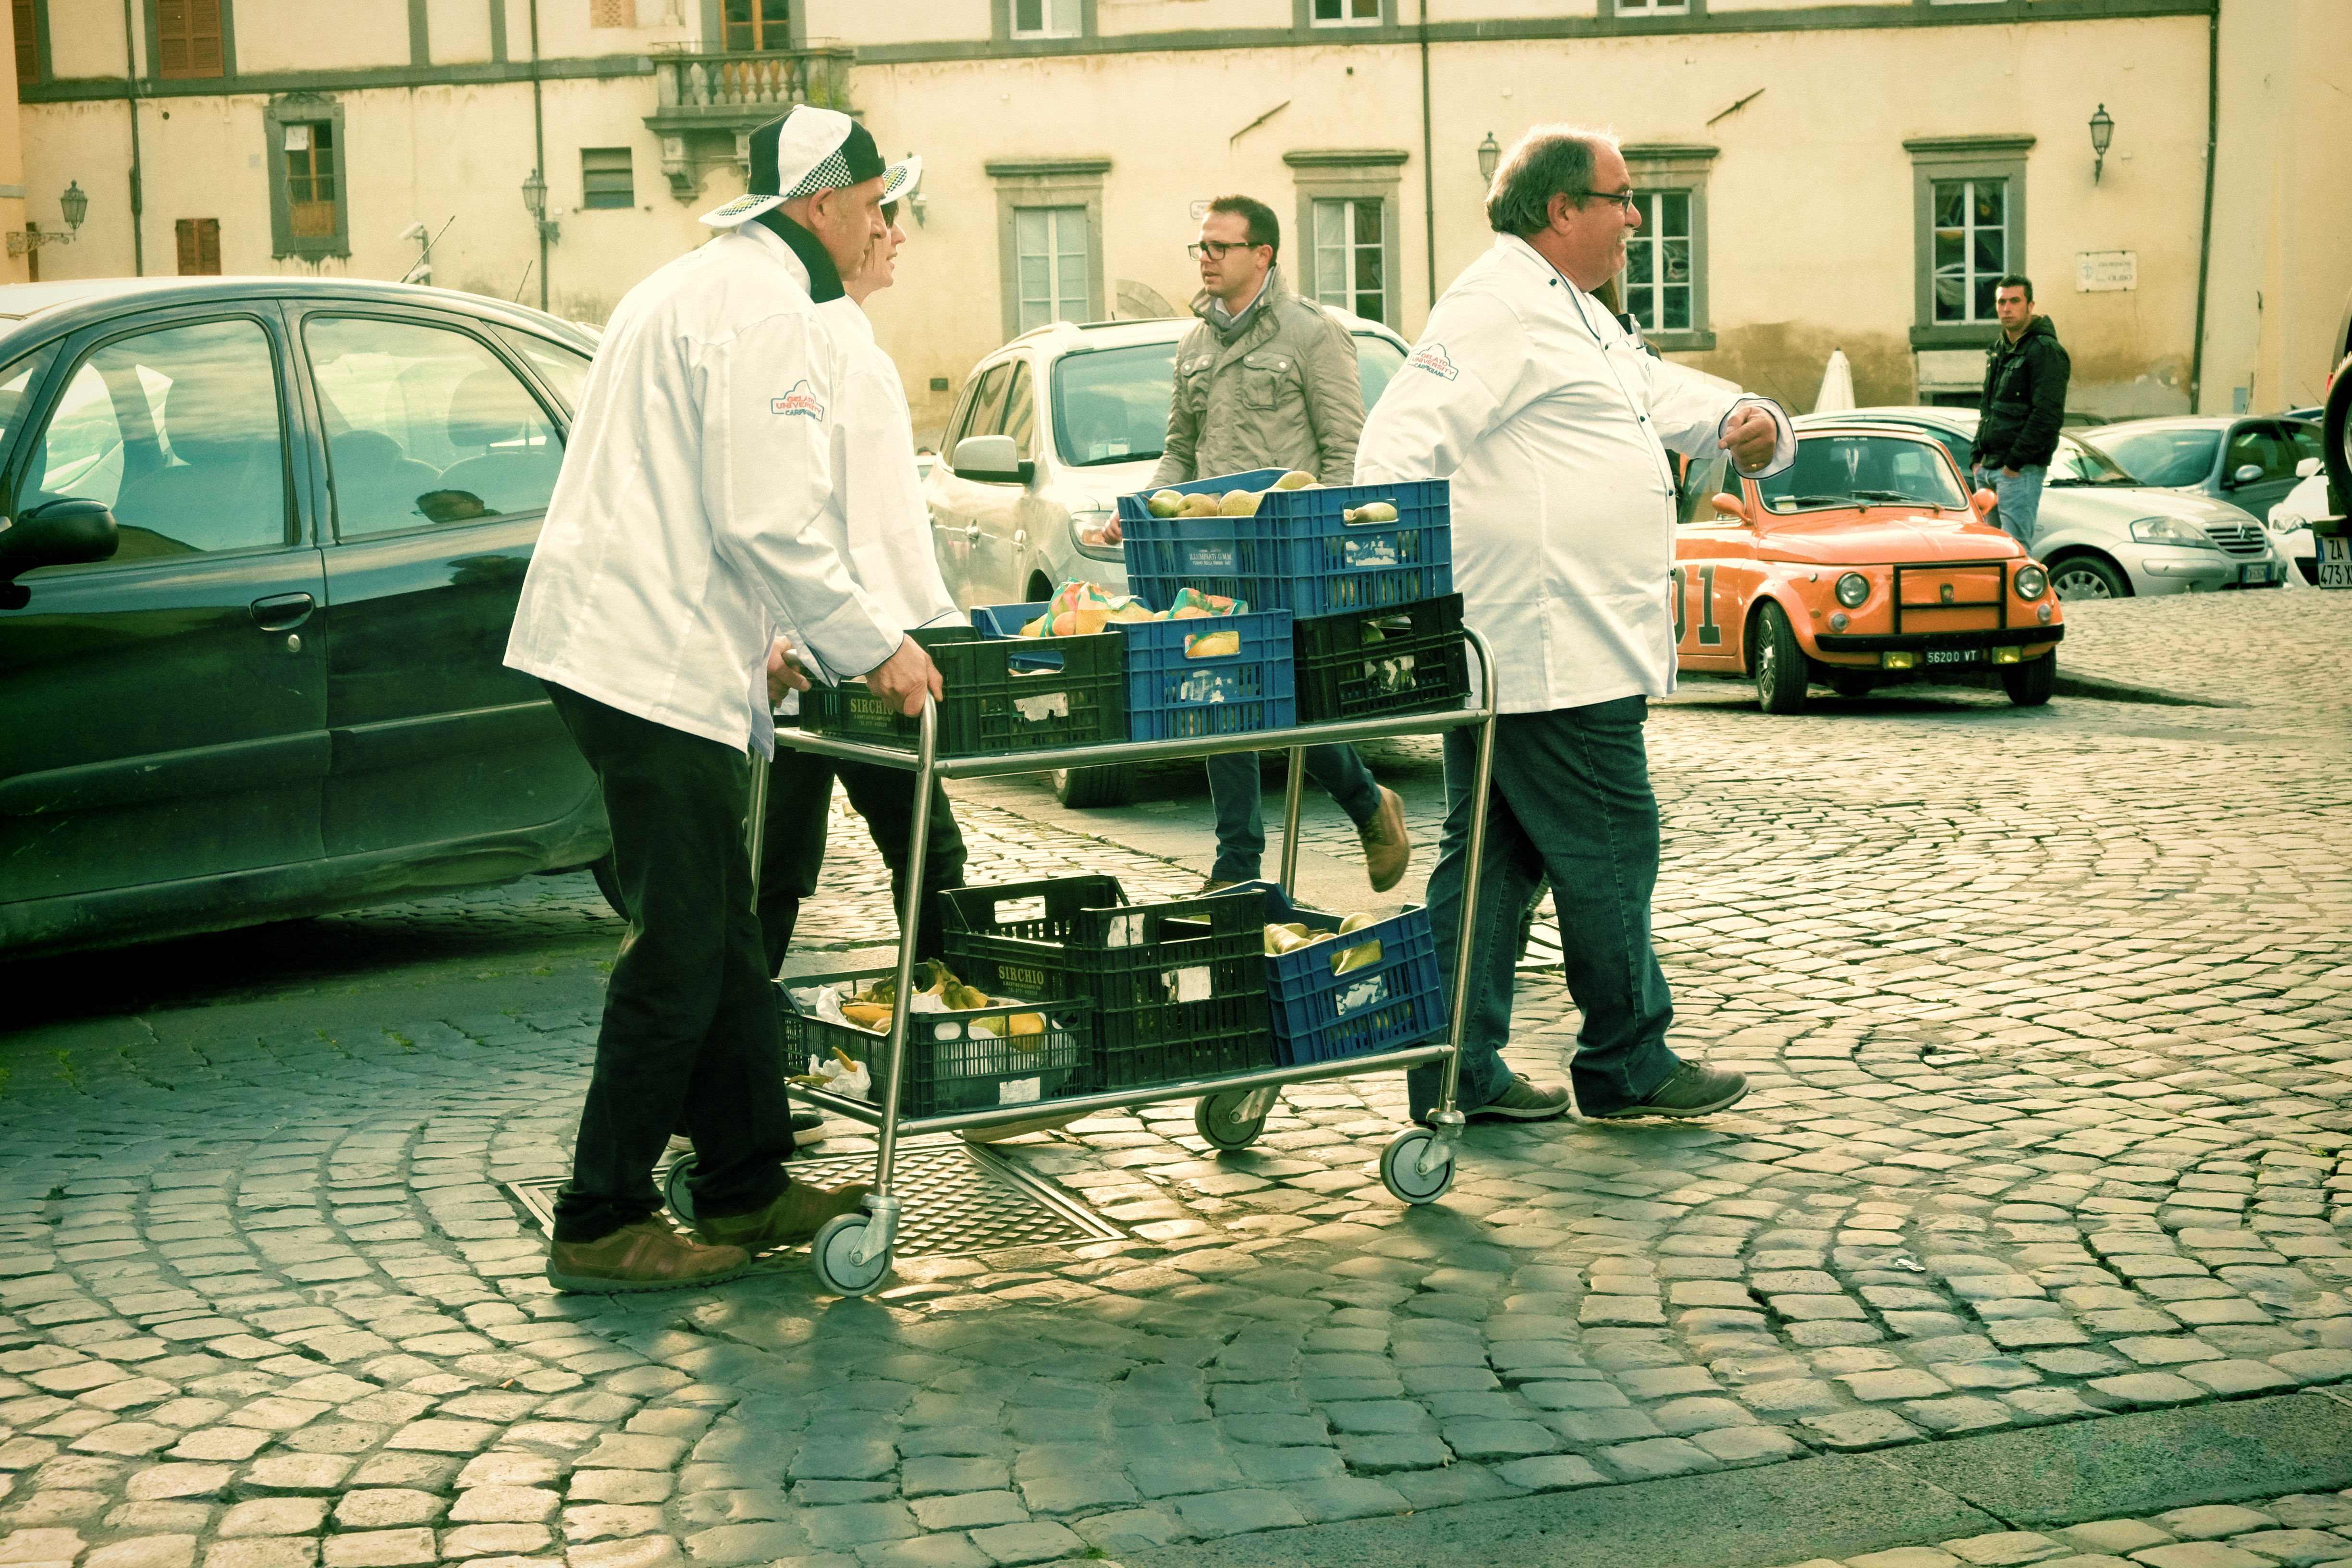
road, street, italy, fuji, fujix, fujixe1, e1, gelato, gelatomania, orvieto